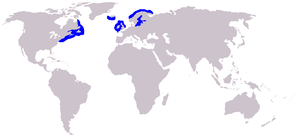
Cette liste commentée recense la mammalofaune au Portugal continental. Elle répertorie les espèces de mammifères portugais actuels et celles qui ont été récemment classifiées comme éteintes. Cette liste comporte 107 espèces réparties en dix ordres et trente familles, dont une est « en danger critique d'extinction », six sont « en danger », cinq sont « vulnérables », neuf sont « quasi menacées » et dix ont des « données insuffisantes » pour être classées.
Cette liste commentée recense la mammalofaune en Europe. Elle répertorie les espèces de mammifères européens actuels et celles qui ont été récemment classifiées comme éteintes. Comme ici n'est référencé que l'Europe dans ses limites géographiques les plus communément admises, cette liste ne comptabilise pas les animaux présents dans les îles Canaries, Madère, le Groenland, la Sibérie, la partie asiatique de la Transcaucasie, l'Anatolie et Chypre.
Cette liste commentée recense la mammalofaune aux Pays-Bas européens. Elle répertorie les espèces de mammifères néerlandais actuels et celles qui ont été récemment classifiées comme éteintes. Comme ici ne sont référencés que les Pays-Bas européens, cette liste ne comptabilise pas les animaux présents dans les Pays-Bas caribéens et dans les autres anciens membres des Antilles néerlandaises, qui sont des îles situées aux petites Antilles.
Cette liste commentée recense la mammalofaune en Islande. Elle répertorie les espèces de mammifères islandais actuels et celles qui ont été récemment classifiées comme éteintes. Cette liste comporte 41 espèces réparties en sept ordres et 18 familles, dont quatre sont « en danger », trois sont « vulnérables », trois autres sont « quasi menacées » et quatre ont des « données insuffisantes » pour être classées.